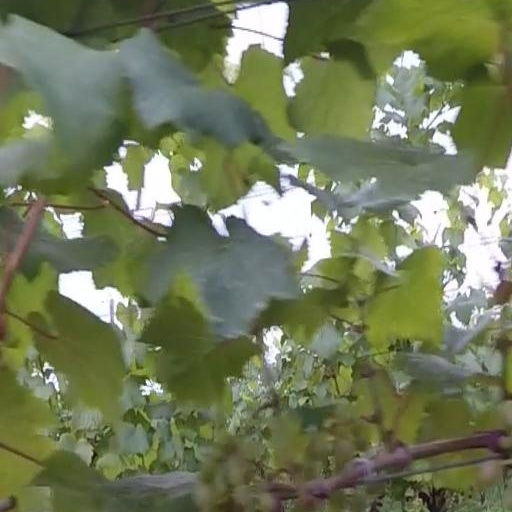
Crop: grape